June 1962 Alcatraz escape

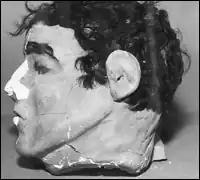
Dummy head found in Morris' cell. The broken nose resulted when the head rolled off the bed and struck the floor after a guard reached through the bars and pushed it.

The men concealed their absence while working outside their cells, and after the escape itself, by sculpting dummy heads from a hand-made papier-mâché-like mixture of soap, toothpaste, concrete dust, and toilet paper, and giving them a realistic appearance with paint from the maintenance shop and hair from the barbershop floor. With towels and clothing piled under the blankets in their bunks and the dummy heads positioned on the pillows, they appeared to be sleeping.